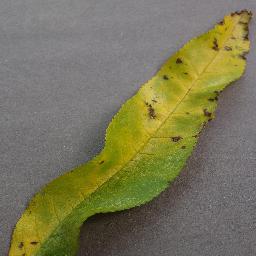
Label: Peach___Bacterial_spot